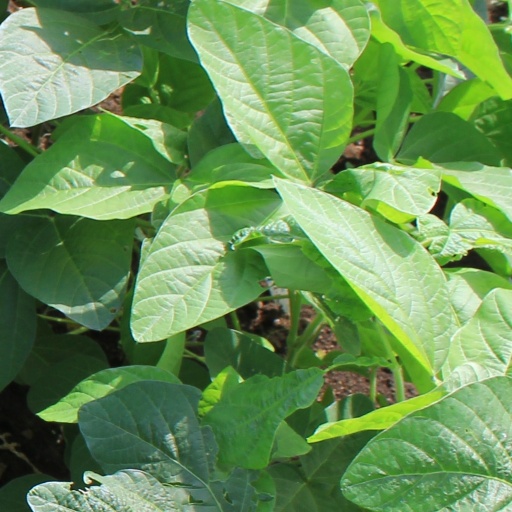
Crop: soybean